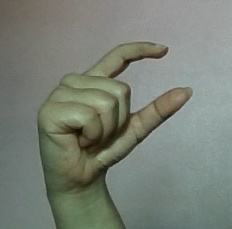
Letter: dal